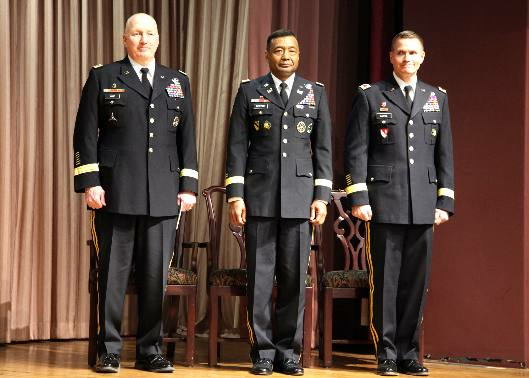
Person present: Yes